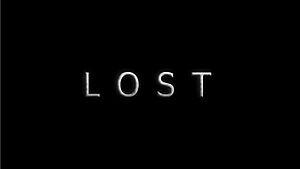
Lettres Lost
Cet article présente les épisodes de la sixième et dernière saison du feuilleton télévisé Lost : Les Disparus.
Cet article présente la liste des épisodes du feuilleton télévisé américain Lost : Les Disparus.
Cet article présente les épisodes de la cinquième saison du feuilleton télévisé Lost : Les Disparus.
Cet article présente les épisodes de la première saison du feuilleton télévisé Lost : Les Disparus.